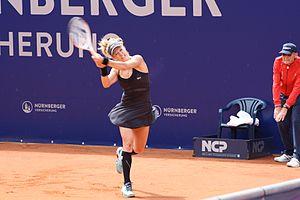
Laura Siegemund, Mai 2017